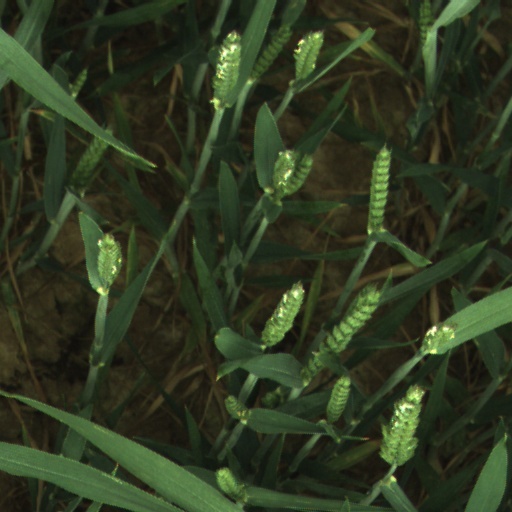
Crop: wheat